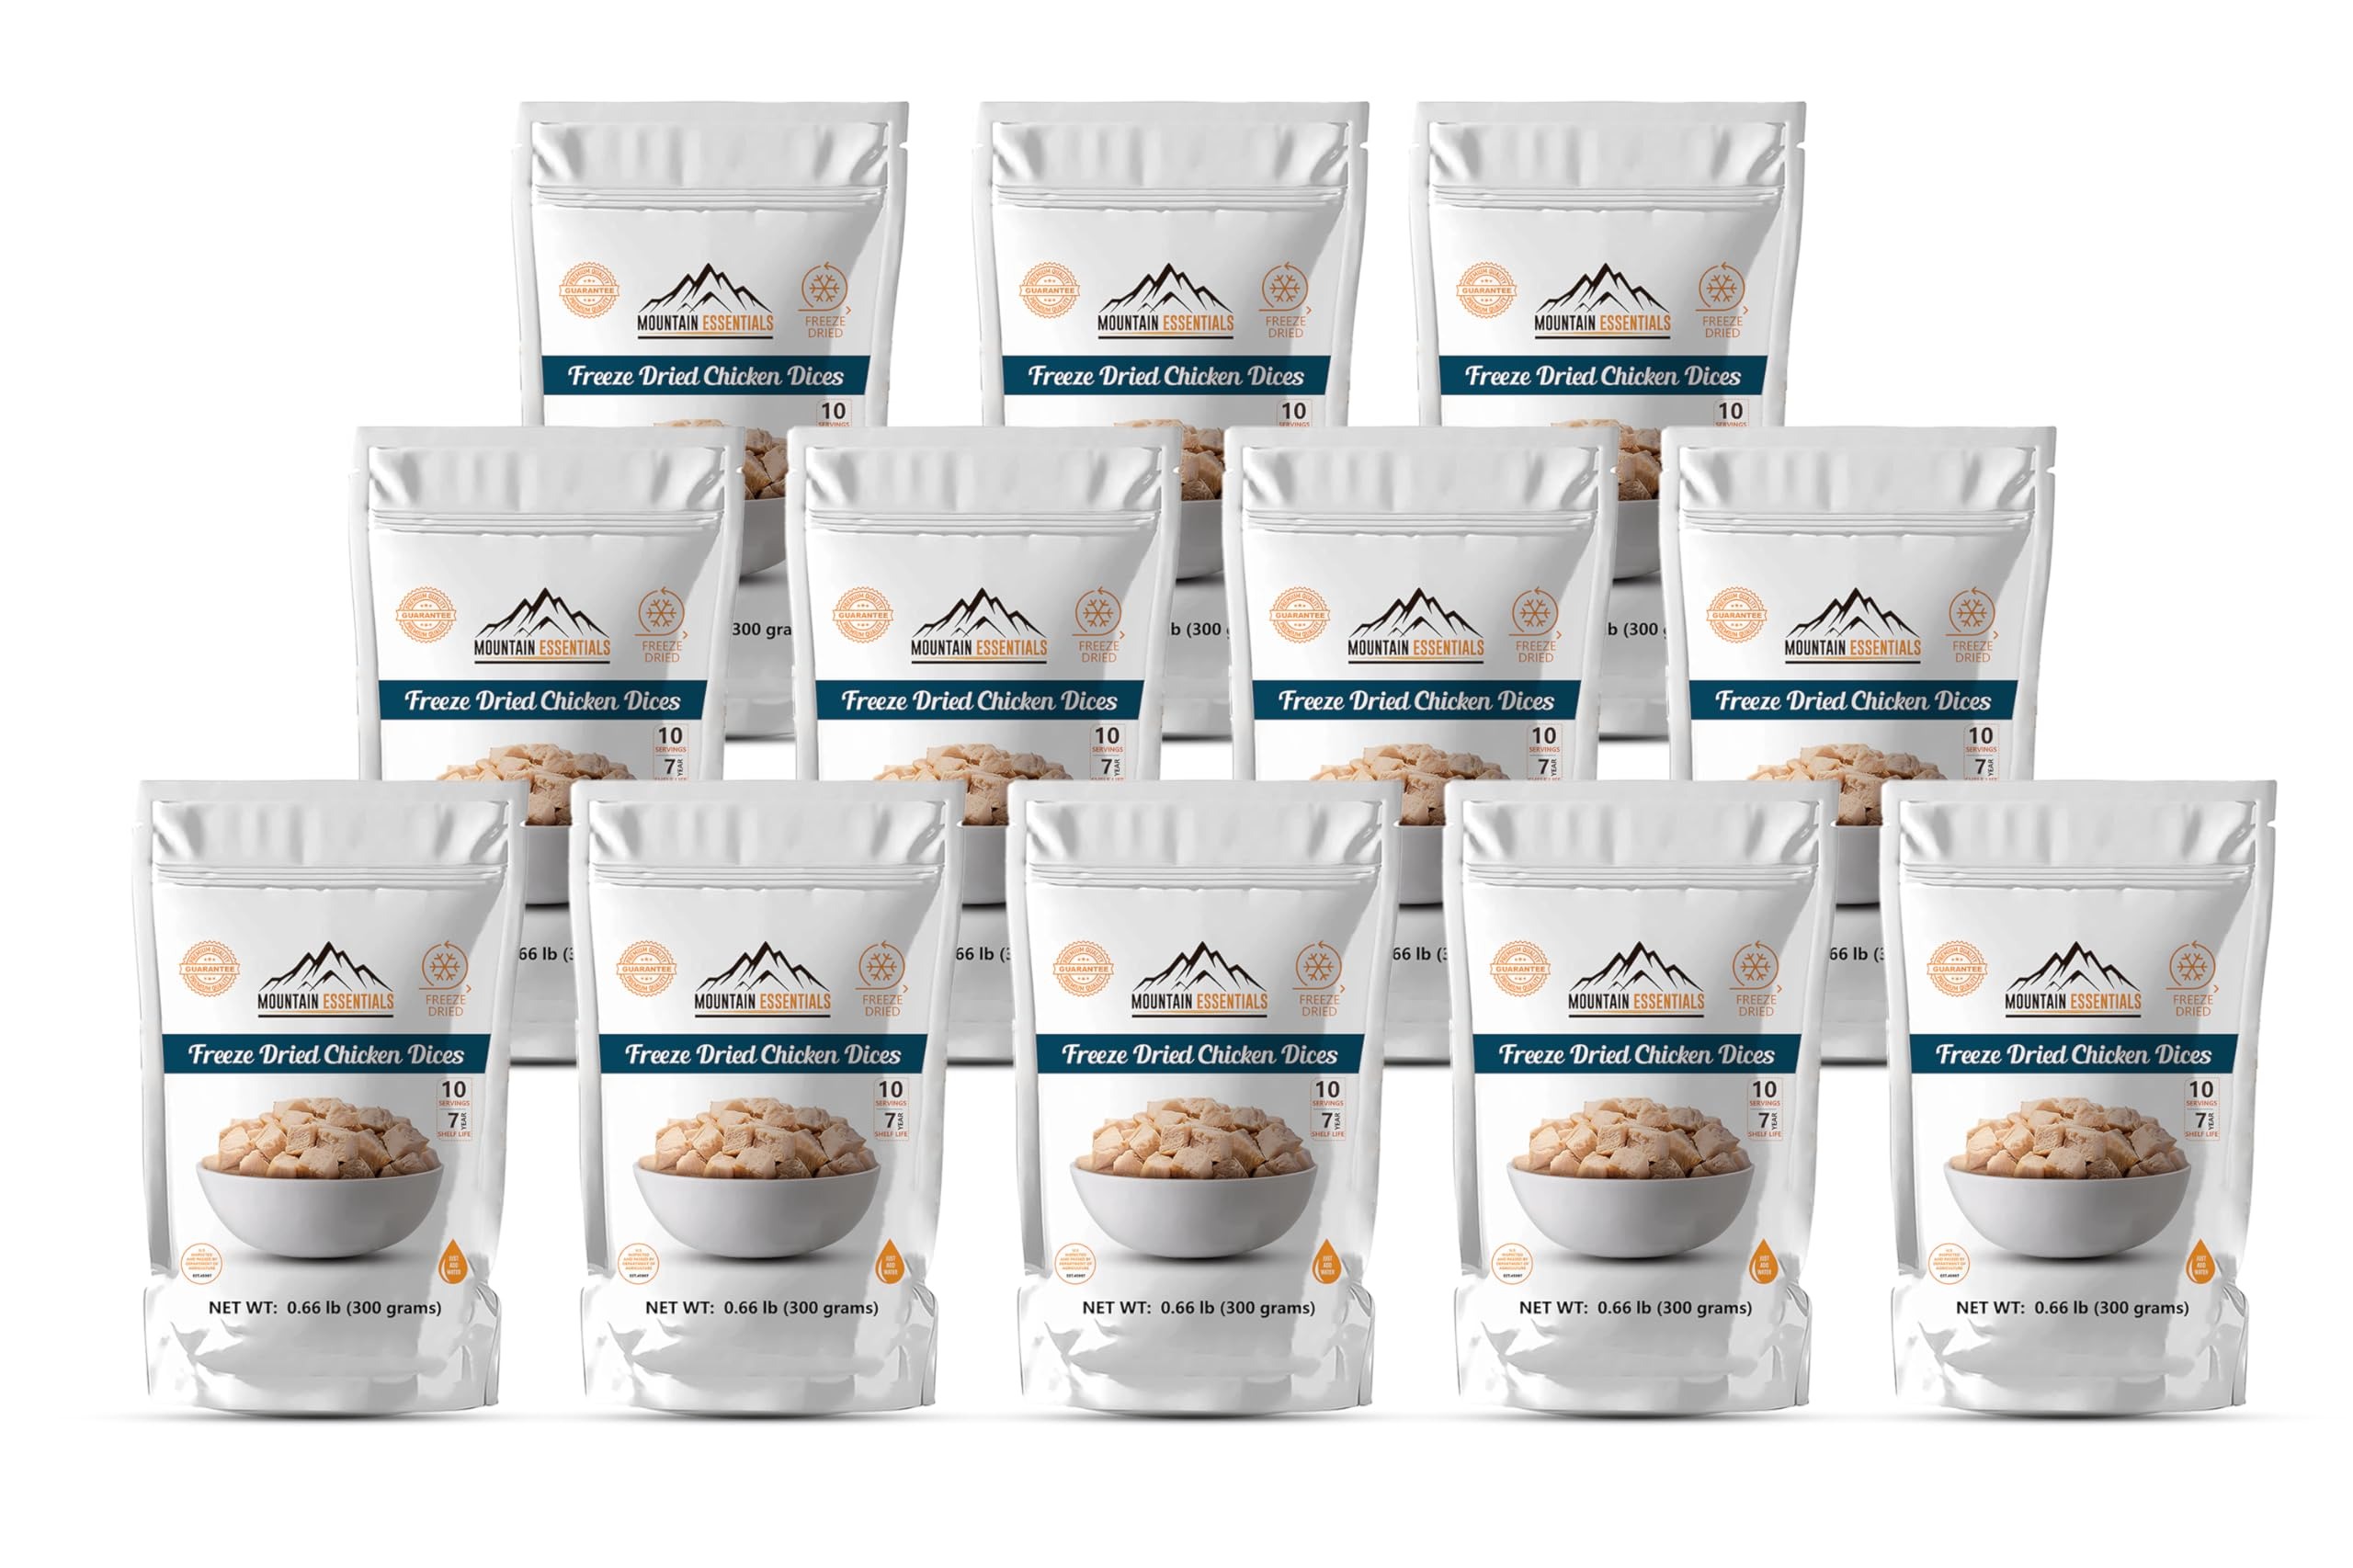
Item Name: MOUNTAIN ESSENTIALS Freeze Dried Chicken Dices | Pre-Cooked Meat Emergency Survival Bulk Food Storage Ready to Eat Fully Cooked Home Meals Hunting, Survival, Camping, Backpacking Food 10 serving per Pouch Pack of 12
Bullet Point 1: FREEZE DRIED CHICKEN:- This delicious Freeze-Dried Chicken is easy to store long-term and simple to rehydrate. Mountain Essentials Freeze-Dried Chicken is ideal for lightweight DIY Camping/backpacking meals or to use in survival situations. The perfect addition to your emergency food storage.
Bullet Point 2: PREMIUM QUALITY:- Mountain Essentials Chicken Dices only has 2 ingredient, Chicken & Salt! There is nothing more important than the premium quality. We deliver to our family members by sustainably sourcing the fresh and safe ingredients from reliable suppliers
Bullet Point 3: INSTANT MEALS:- Simply create an instant healthy meal and use it in all of your favorite recipes such as; pad thai, chicken tacos, stir-fry, chicken alfredo, ramen, stews, or soups
Bullet Point 4: PRECOOKED MEAT:- Remove and discard the oxygen absorber Boiling water should be used to cover required amount of Freeze-Dried Chicken, Wait for five minutes. Use the meat as you would ordinary cooked Chicken after draining excess water
Bullet Point 5: NO ARTIFICIAL OR ANYTHING - Made with no preservatives, artificial flavors or colors. 1 Pouch of Chicken Dices Contains 10 Servings. Great for feeding a family or a large group.
Bullet Point 6: CONVENIENT STORAGE & COOKING - Perfect item for your Food Storage Plan, Family Preparedness and Emergency Readiness, this product will protect your family and yourself in times of uncertainty.
Bullet Point 7: EAT ANYTIME, ANYWHERE:- Mountain Essentials Chicken Dices are the perfect, mess-free and easy way to prepare healthy and hearty meals around the campfire or in the RV. It is lightweight & portable providing you with a deliciously, tasty meal perfect for camping & backpacking trips! Eat well in the backcountry or in your tent.
Bullet Point 8: SHELF LIFE:- Shelf Life up to 7 years when unopened. Best when stored in a cool and dry place at temperatures between 55 F and 70 F. Actual shelf life may vary based on individual storage conditions.
Value: 12.0
Unit: Count

Price: 379